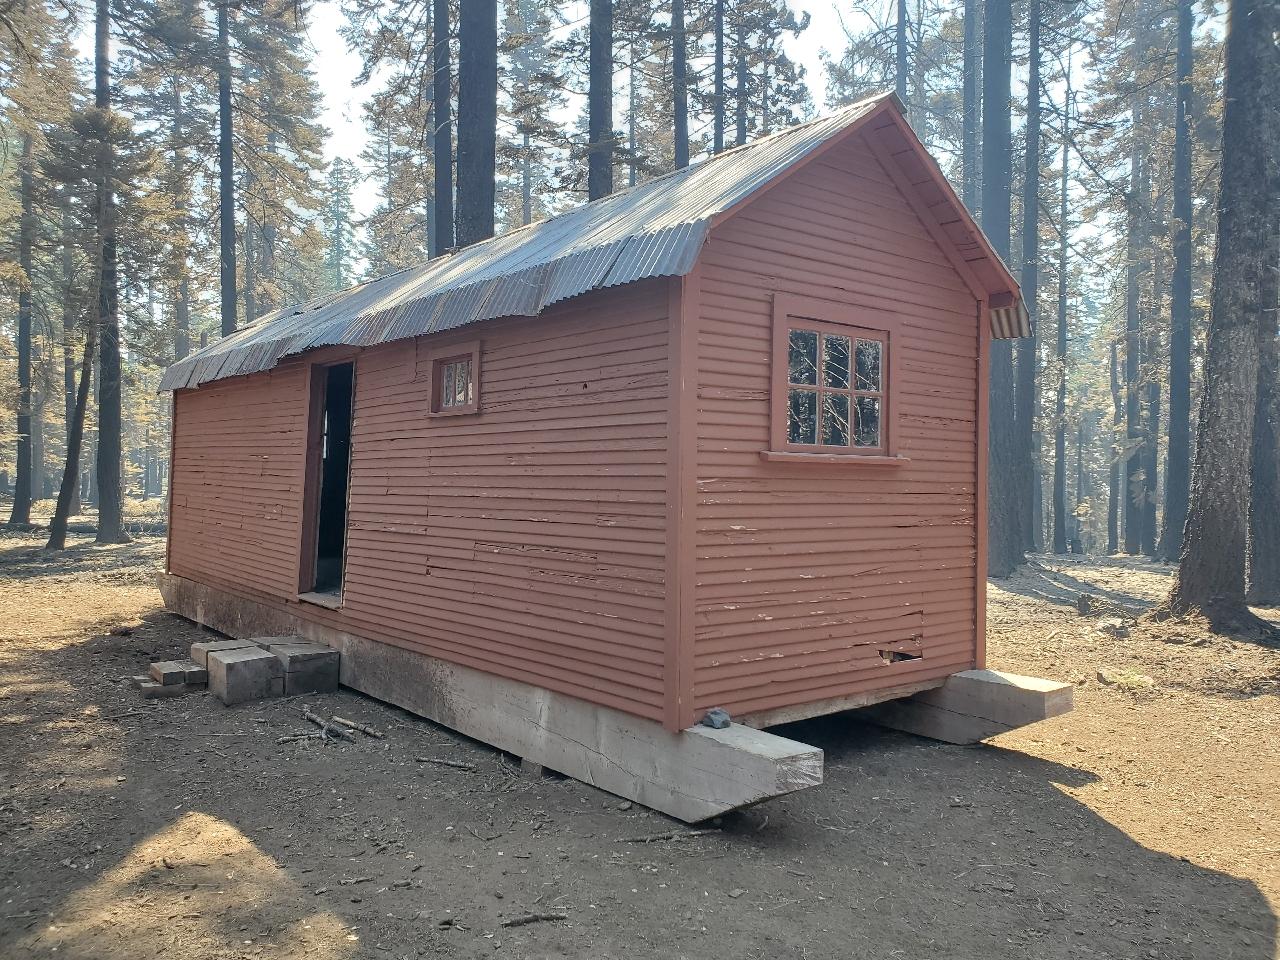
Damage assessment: no_damage